George B. McClellan

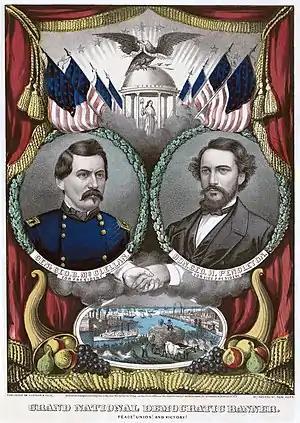
Currier and Ives print of the McClellan–Pendleton Democratic presidential party ticket, 1864. Lithograph with watercolor.

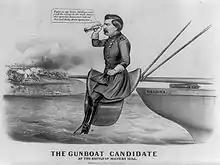
Cartoon of McClellan used by his political opponents in 1864 presidential campaign

The Battle of Antietam on September 17, 1862, was the single bloodiest day in American military history. The outnumbered Confederate forces fought desperately and well. Despite significant advantages in manpower, McClellan was unable to concentrate his forces effectively, which meant that Lee was able to shift his defenders to parry each of three Union thrusts, launched separately and sequentially against the Confederate left, center, and finally the right. McClellan was also unwilling, due to Porter's opinion, to employ his ample reserve forces to capitalize on localized successes. Historian James M. McPherson has pointed out that the two corps McClellan kept in reserve were in fact larger than Lee's entire force. The reason for McClellan's reluctance was that, as in previous battles, he was convinced he was outnumbered.